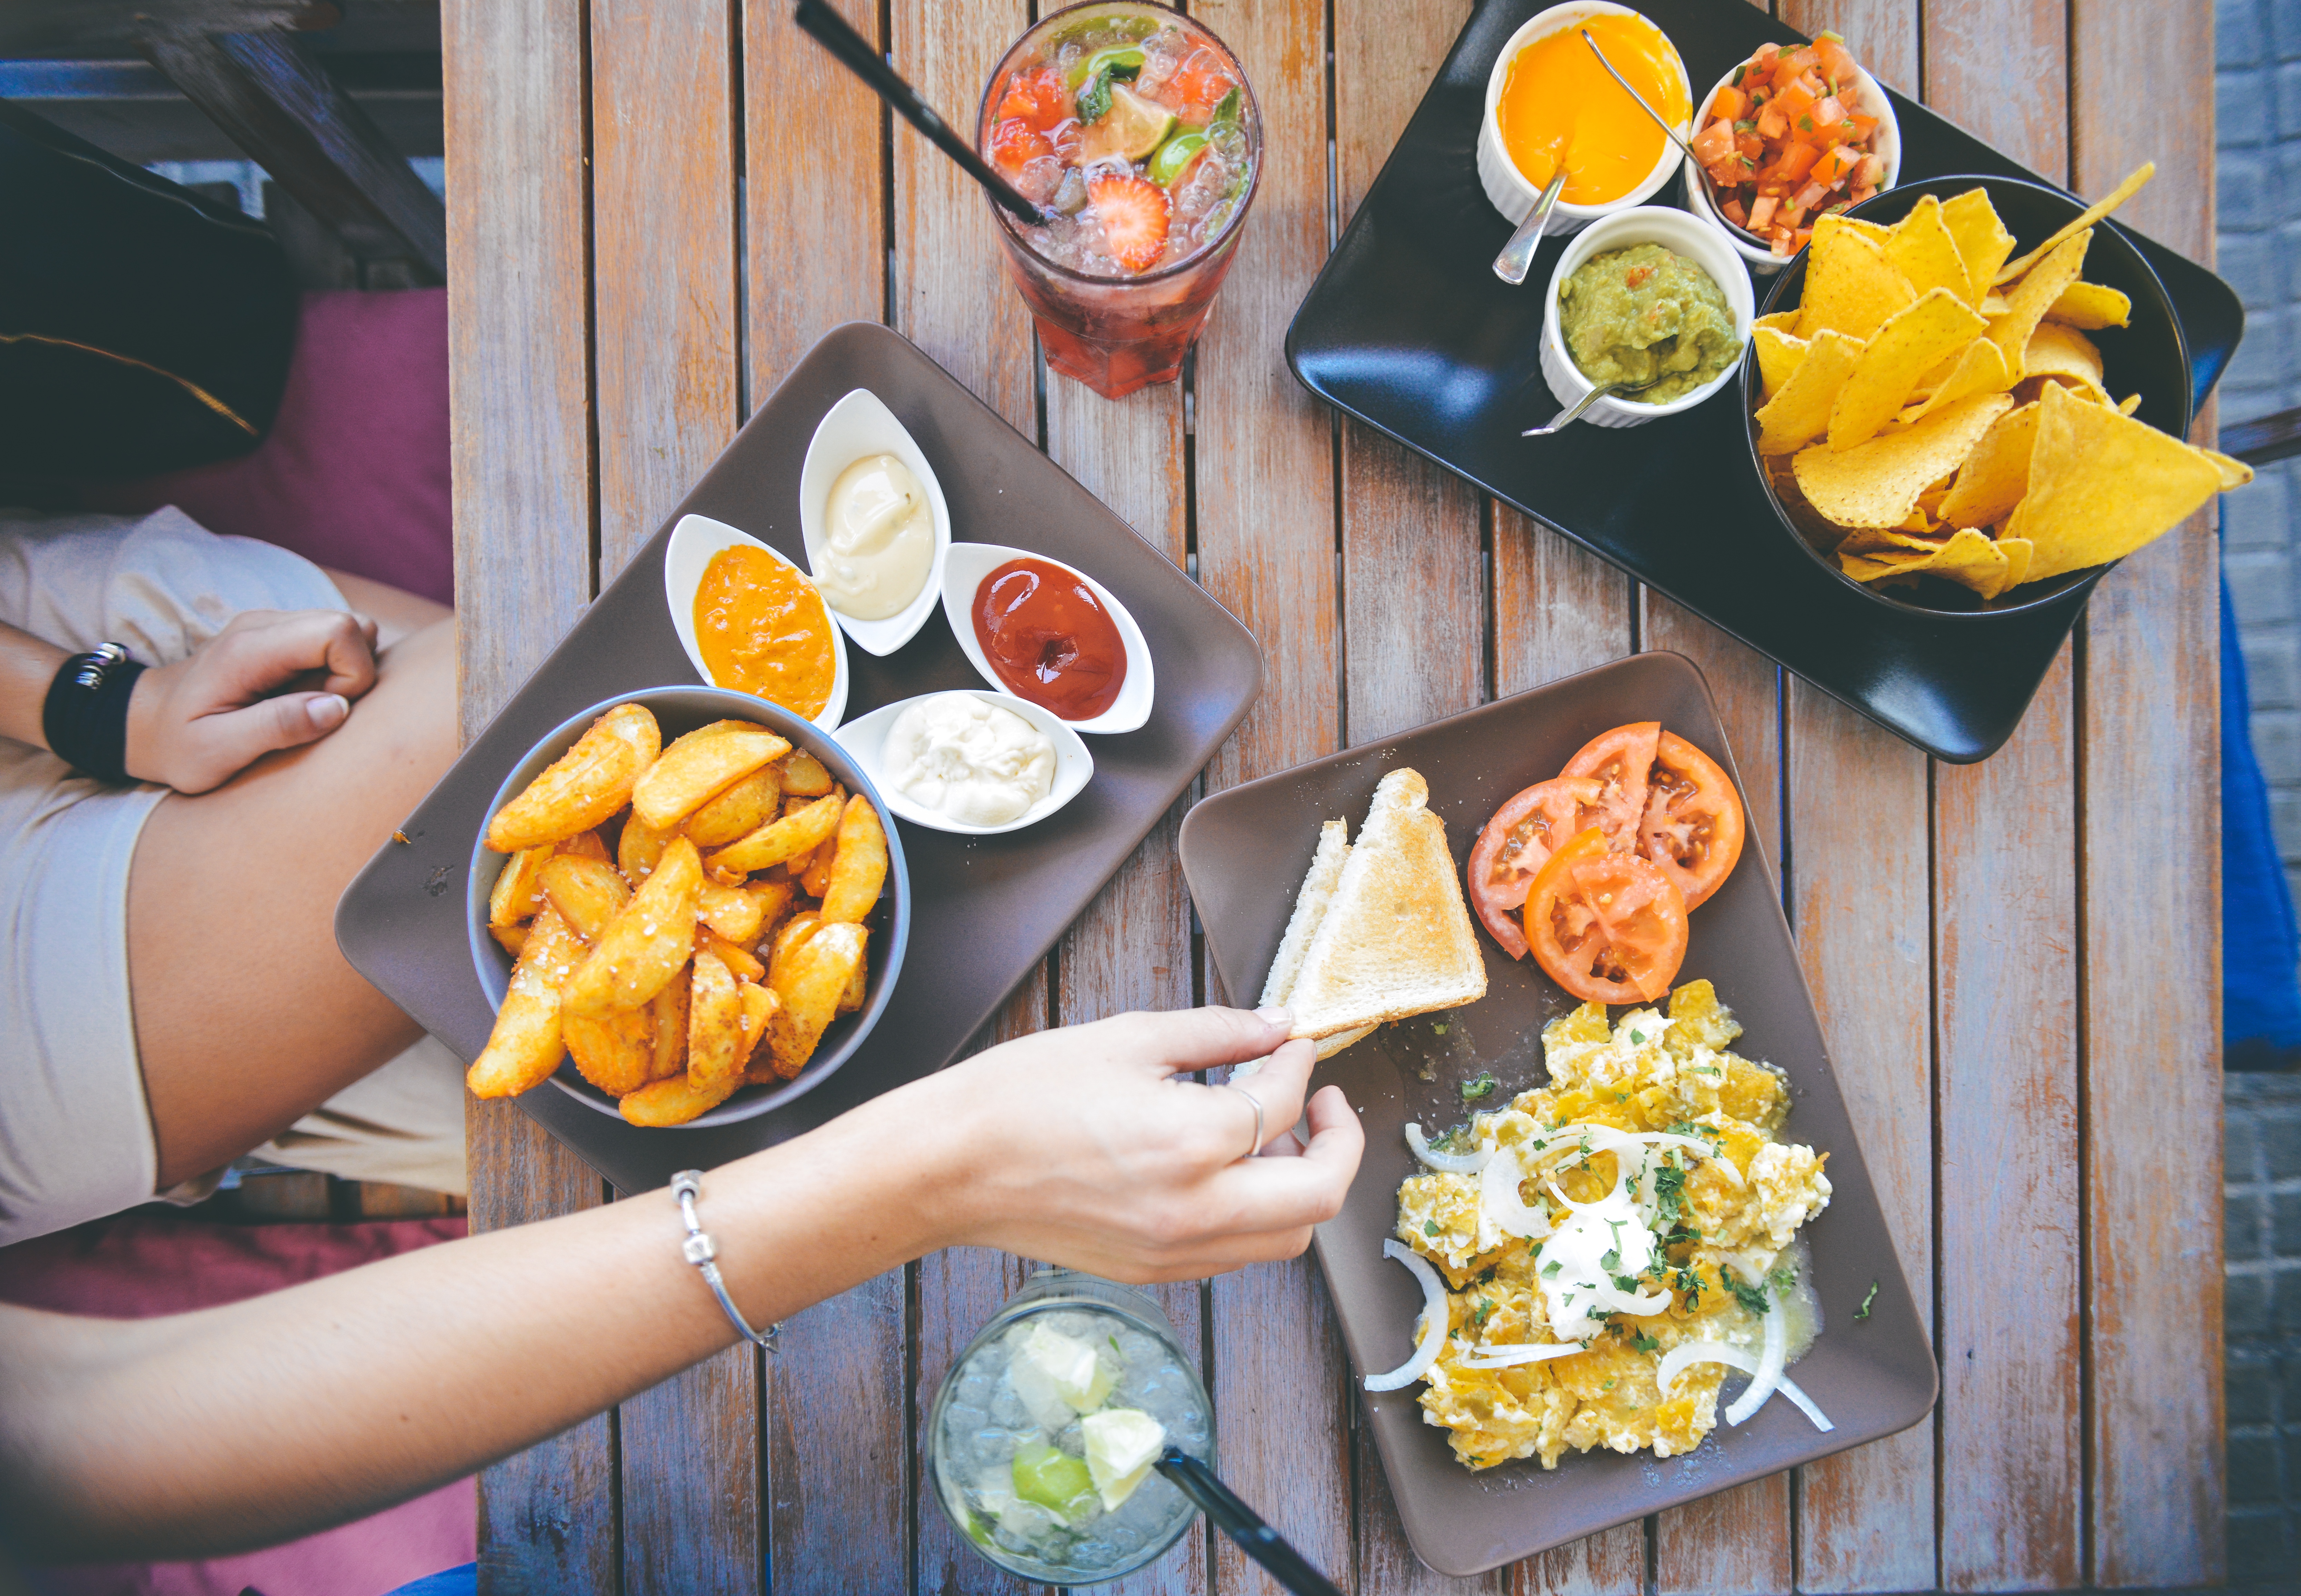
meal, food, dish, brunch, junk food, cuisine, ingredient, breakfast, comfort food, vegetarian food, lunch, side dish, fast food, kids meal, produce, nachos, ceviche, vegetable, eating